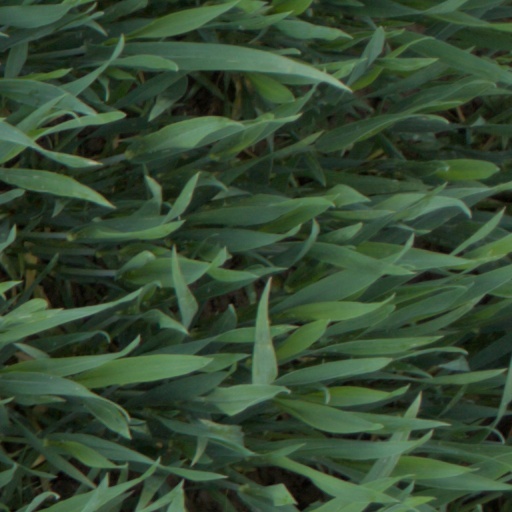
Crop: wheat